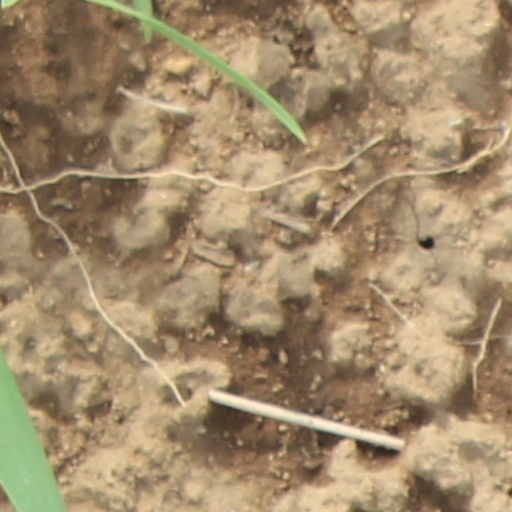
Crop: wheat